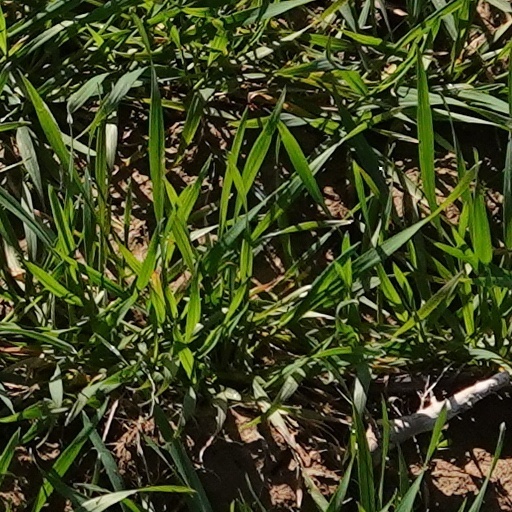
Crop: wheat